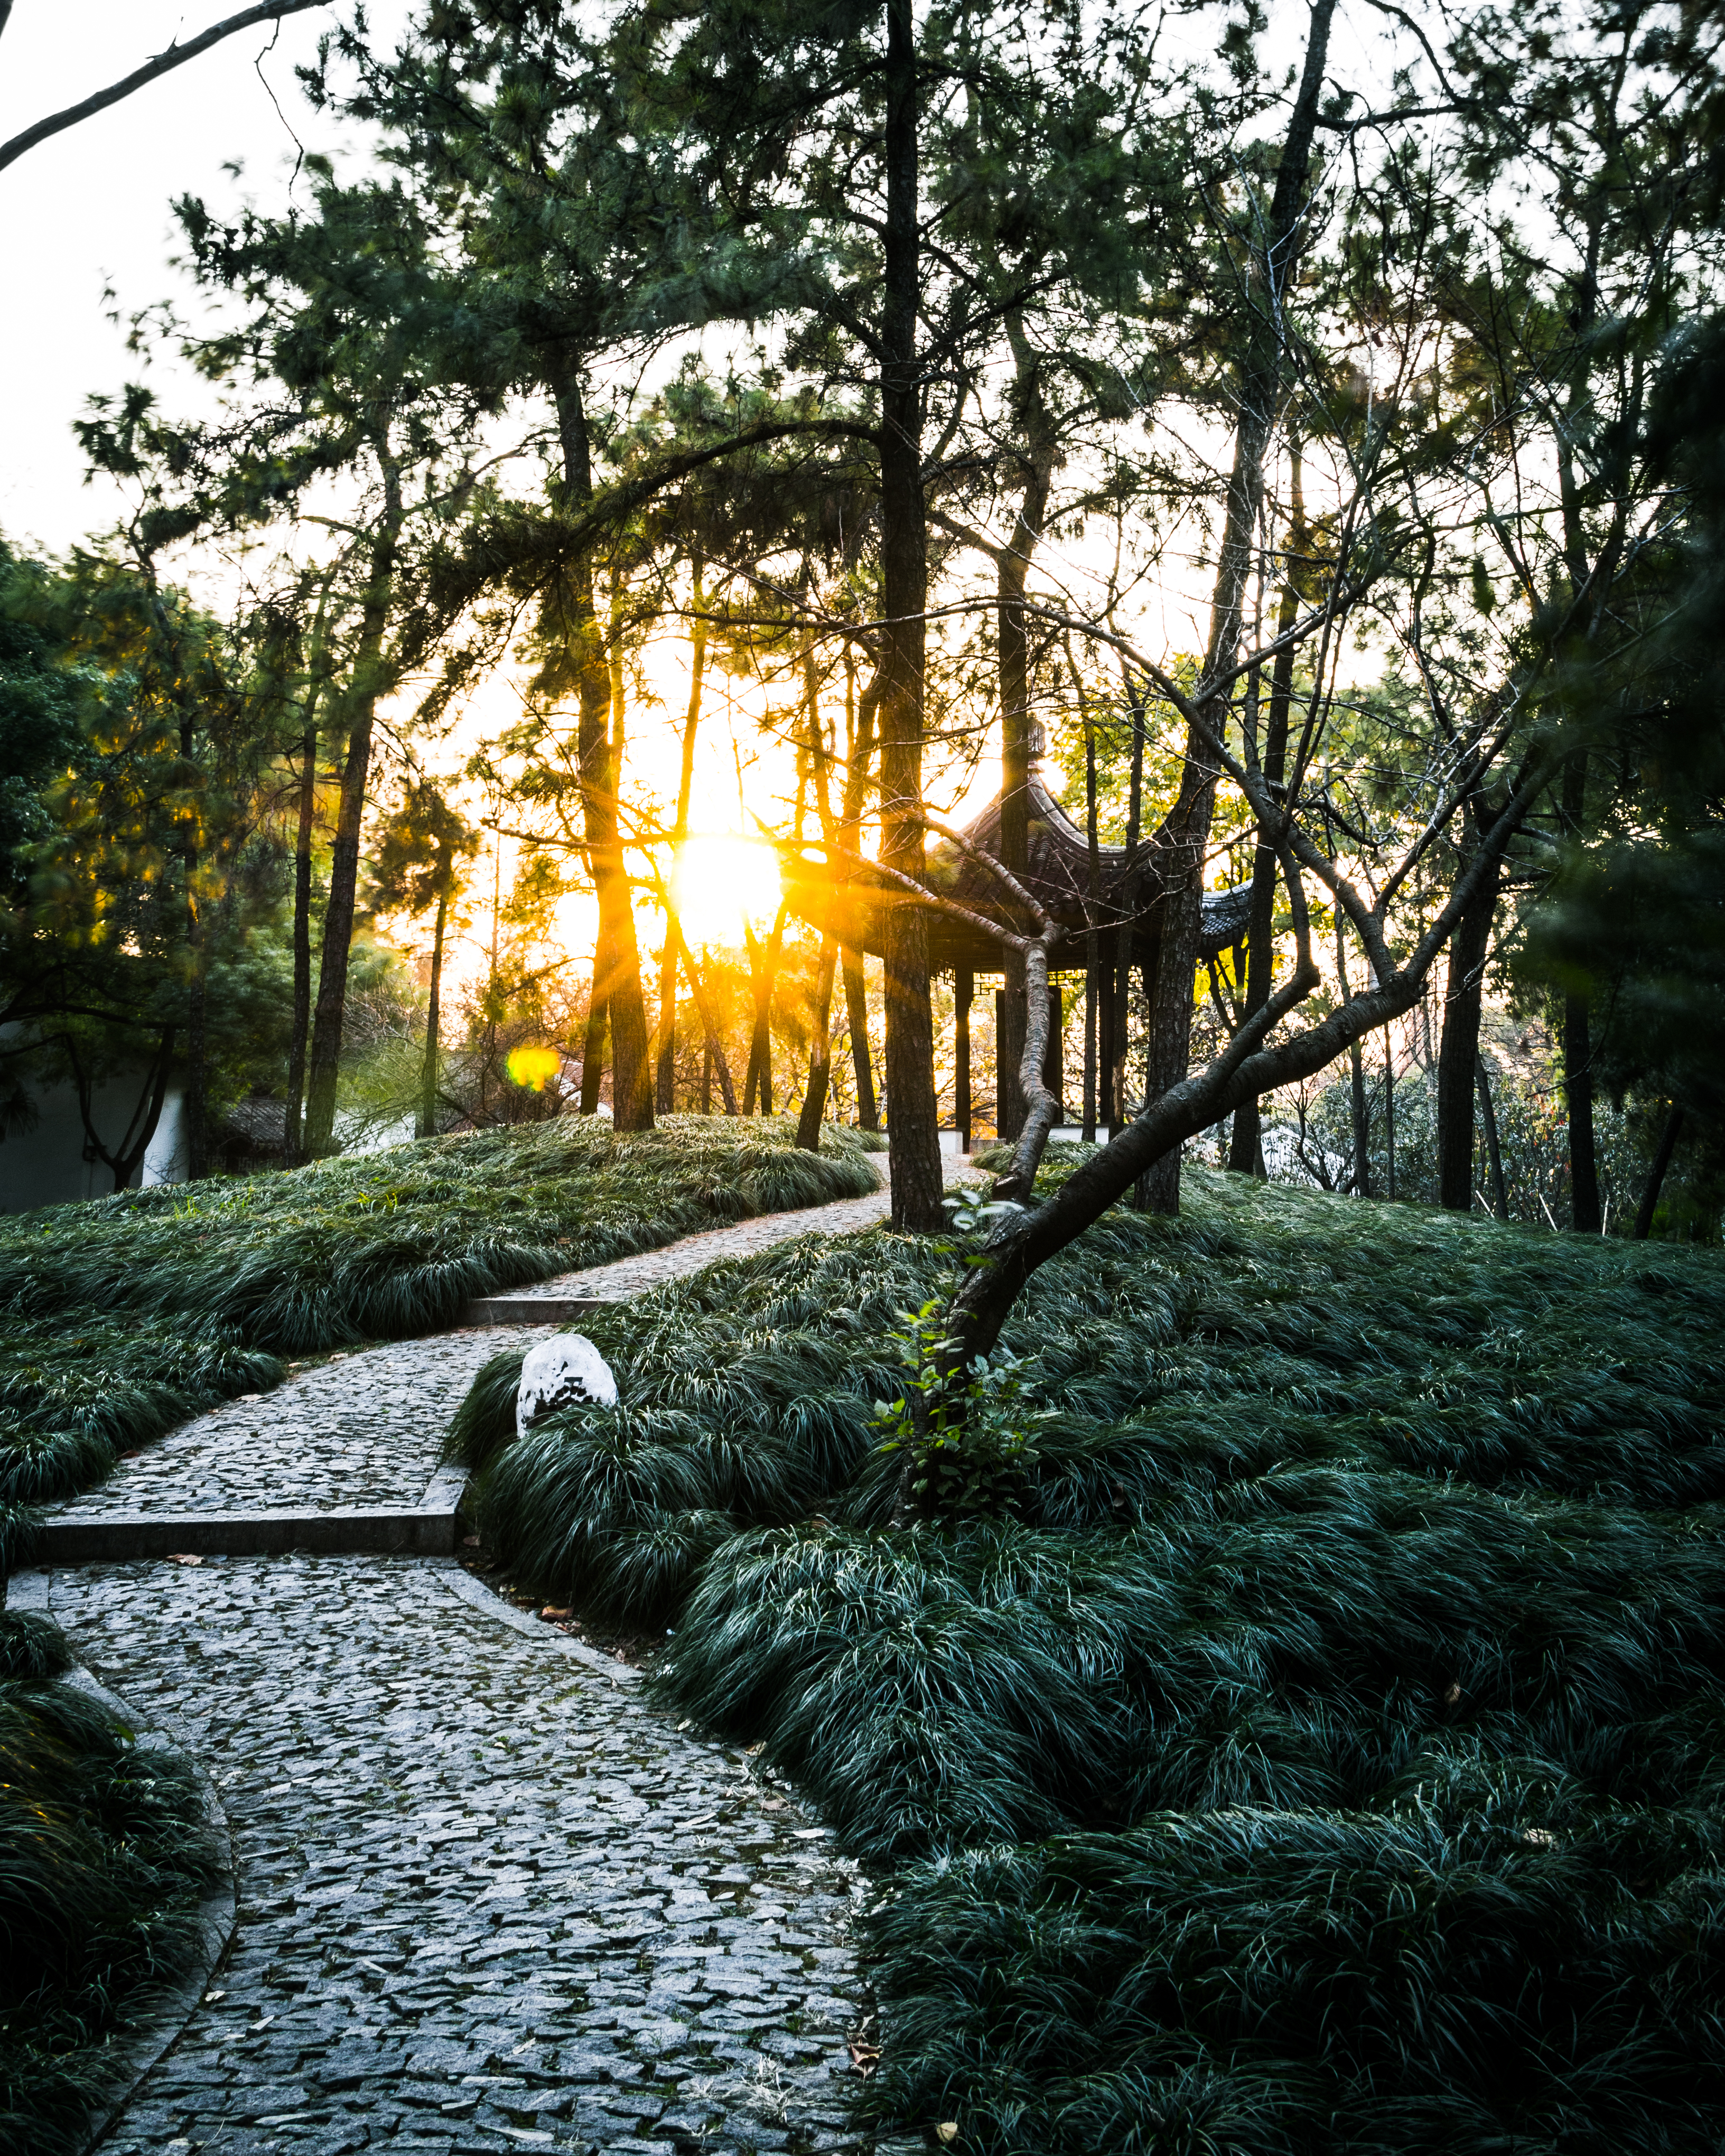
nature, water, tree, natural landscape, vegetation, sunlight, sky, light, morning, natural environment, watercourse, reflection, river, waterway, biome, leaf, woody plant, grass, branch, landscape, botany, evening, plant, home, sunset, forest, bank, house, sunrise, stream, rock, sun, woodland, jungle, winter, lake, walkway, dusk, channel